Spider!

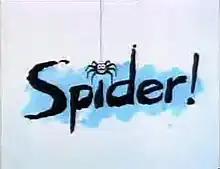
Main title

Spider is a British musical animated children's television mini-series made by Hibbert Ralph Entertainment for the BBC, that was originally aired on BBC One from 26 September to 30 December 1991. It followed the adventures of a grinning, accident-prone spider, the protagonist, and a young boy (although the boy was only present in eleven of the thirteen episodes).